Tongs

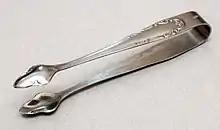
Sugar tong

Tongs are a type of tool used to grip and lift objects instead of holding them directly with hands. There are many forms of tongs adapted to their specific use. Design variations include resting points so that the working end of the tongs does not come into contact with a bench surface.